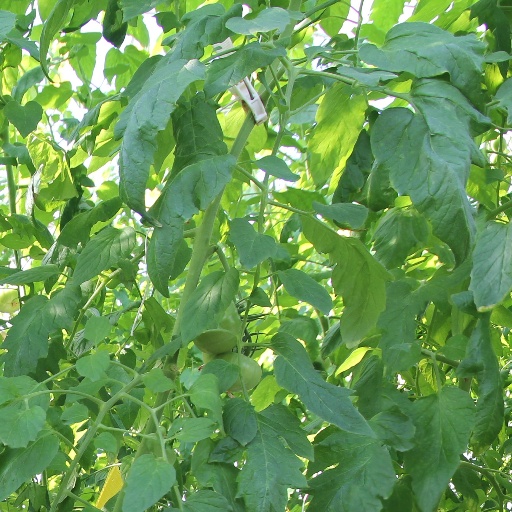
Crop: tomato